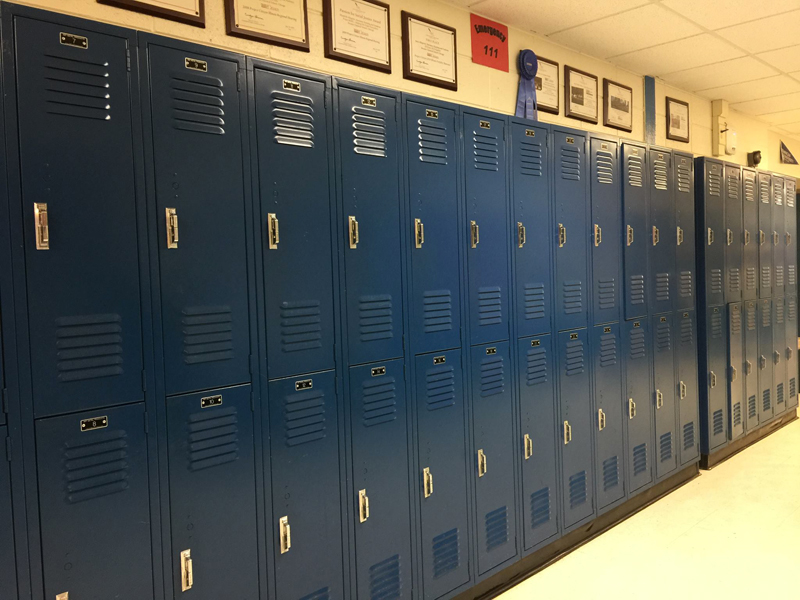
Waaw nataal bii nag gis naa ci ab kii boo xam ne ay batã yoo xam ne dañ ciy dugal ay téere. Batã yu takku la batã yu baree baree bari yoo xam ne ay téere lañ ciy deñci.